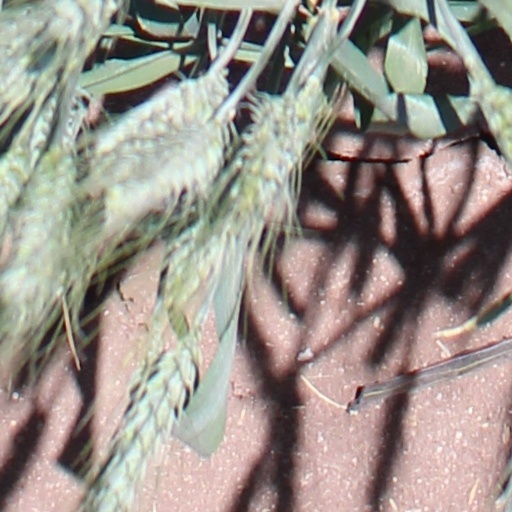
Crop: wheat